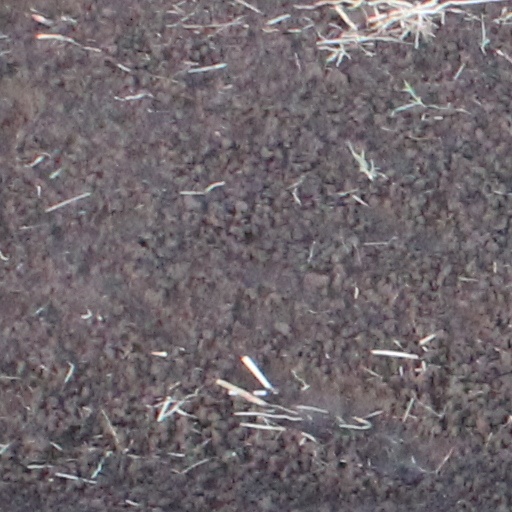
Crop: wheat